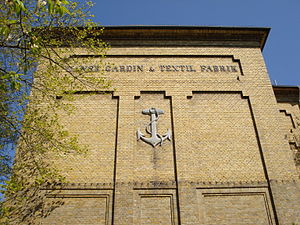
Det Grønne Område
Gavl af bygningen på Gammel Lundtoftevej ved siden af Mølleåen hvor Det Grønne Område har redaktion.
Gavl af ""Dansk Gardin &amp; Textil Fabrik"" bygningen på Gammel Lundtoftevej ved Mølleåen i Kongens Lyngby"
Det Grønne Område er en lokalavis i Lyngby-Taarbæk Kommune og Søllerød Kommune. Foruden sine papirudgaver udkommer avisen også som netavis fra hjemmesiden http://lyngby-taarbaek.lokalavisen.dk/. Avisen har redaktion på Gammel Lundtoftevej ved Mølleåen i Kongens Lyngby i en bygning der oprindeligt var tekstilfabrikken Dansk Gardin & Textil Fabrik.